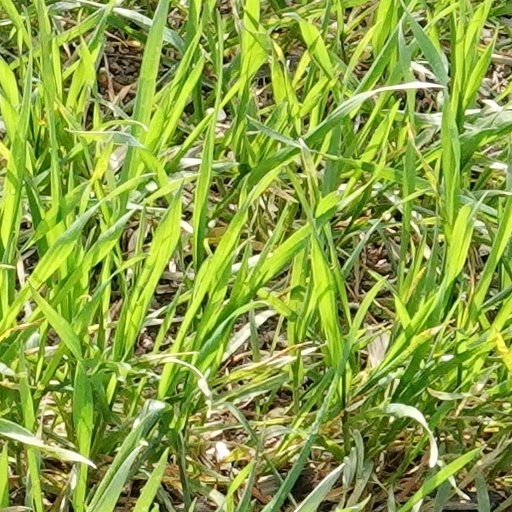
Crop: wheat